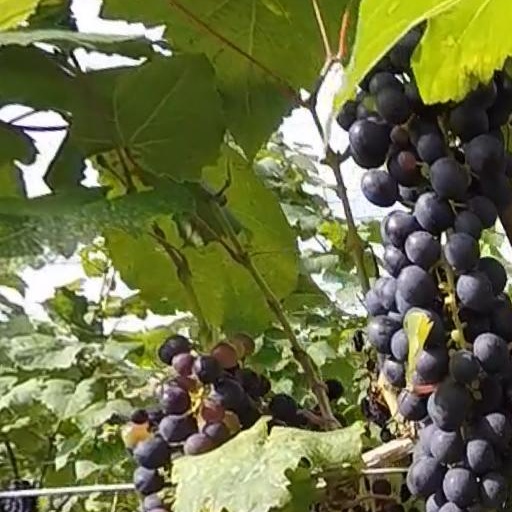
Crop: grape